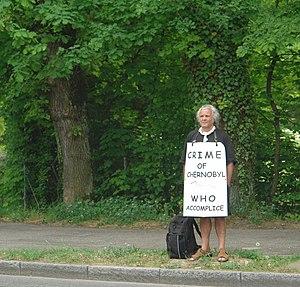
Manifestation le jour anniversaire de Tchernobyl près de l'OMS à Genève, fr:André Larivière.
André Larivière est un militant écologiste et antinucléaire, né en 1948 au Québec, qui vit depuis 1986 en Europe où il a participé à de nombreuses actions non-violentes pour promouvoir la paix, refuser le nucléaire civil et militaire et défendre l'environnement. Il a été salarié du Réseau Sortir du nucléaire en tant que coordinateur groupes locaux, actions et relations internationales.Membre du conseil d'administration du Réseau Sortir Du Nucléaire.